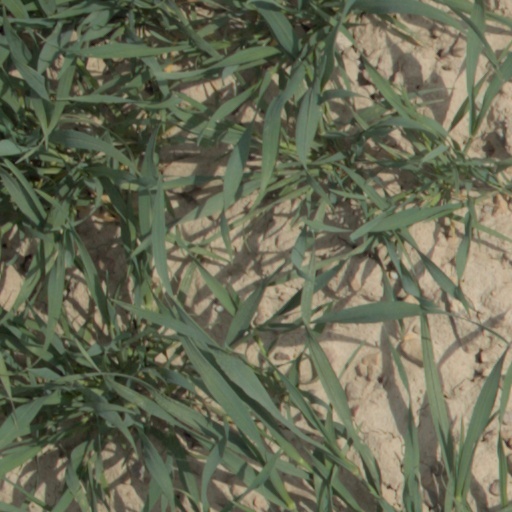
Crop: wheat